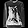
Label: Pullover